Ukrainian nationalism

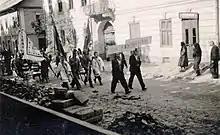
Ukrainian nationalists demonstrate against the Soviet Union and for an independent Ukraine in 1941.

There has been much debate as to the legitimacy of the UPA as a political group. The UPA maintains a prominent and symbolic role in Ukrainian history and the quest for Ukrainian independence. At the same time it was deemed an insurgent or terrorist group by Soviet historiography.